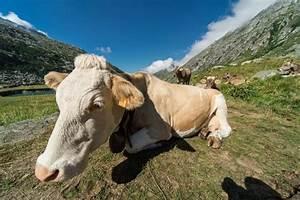
cow